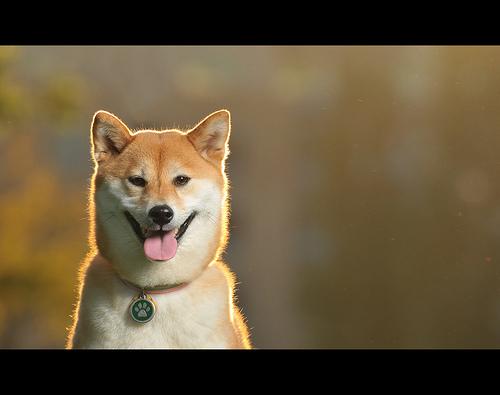
Breed: shiba inu